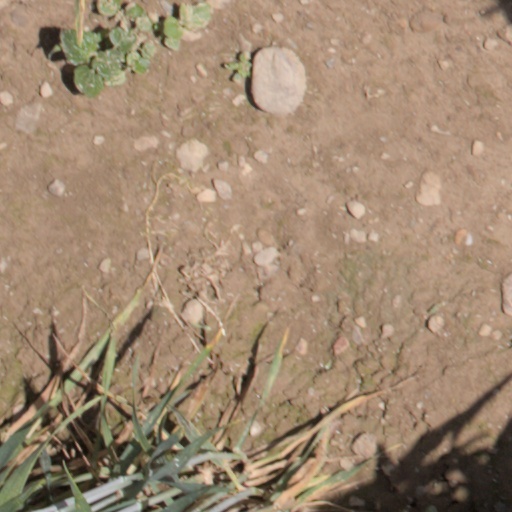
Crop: wheat